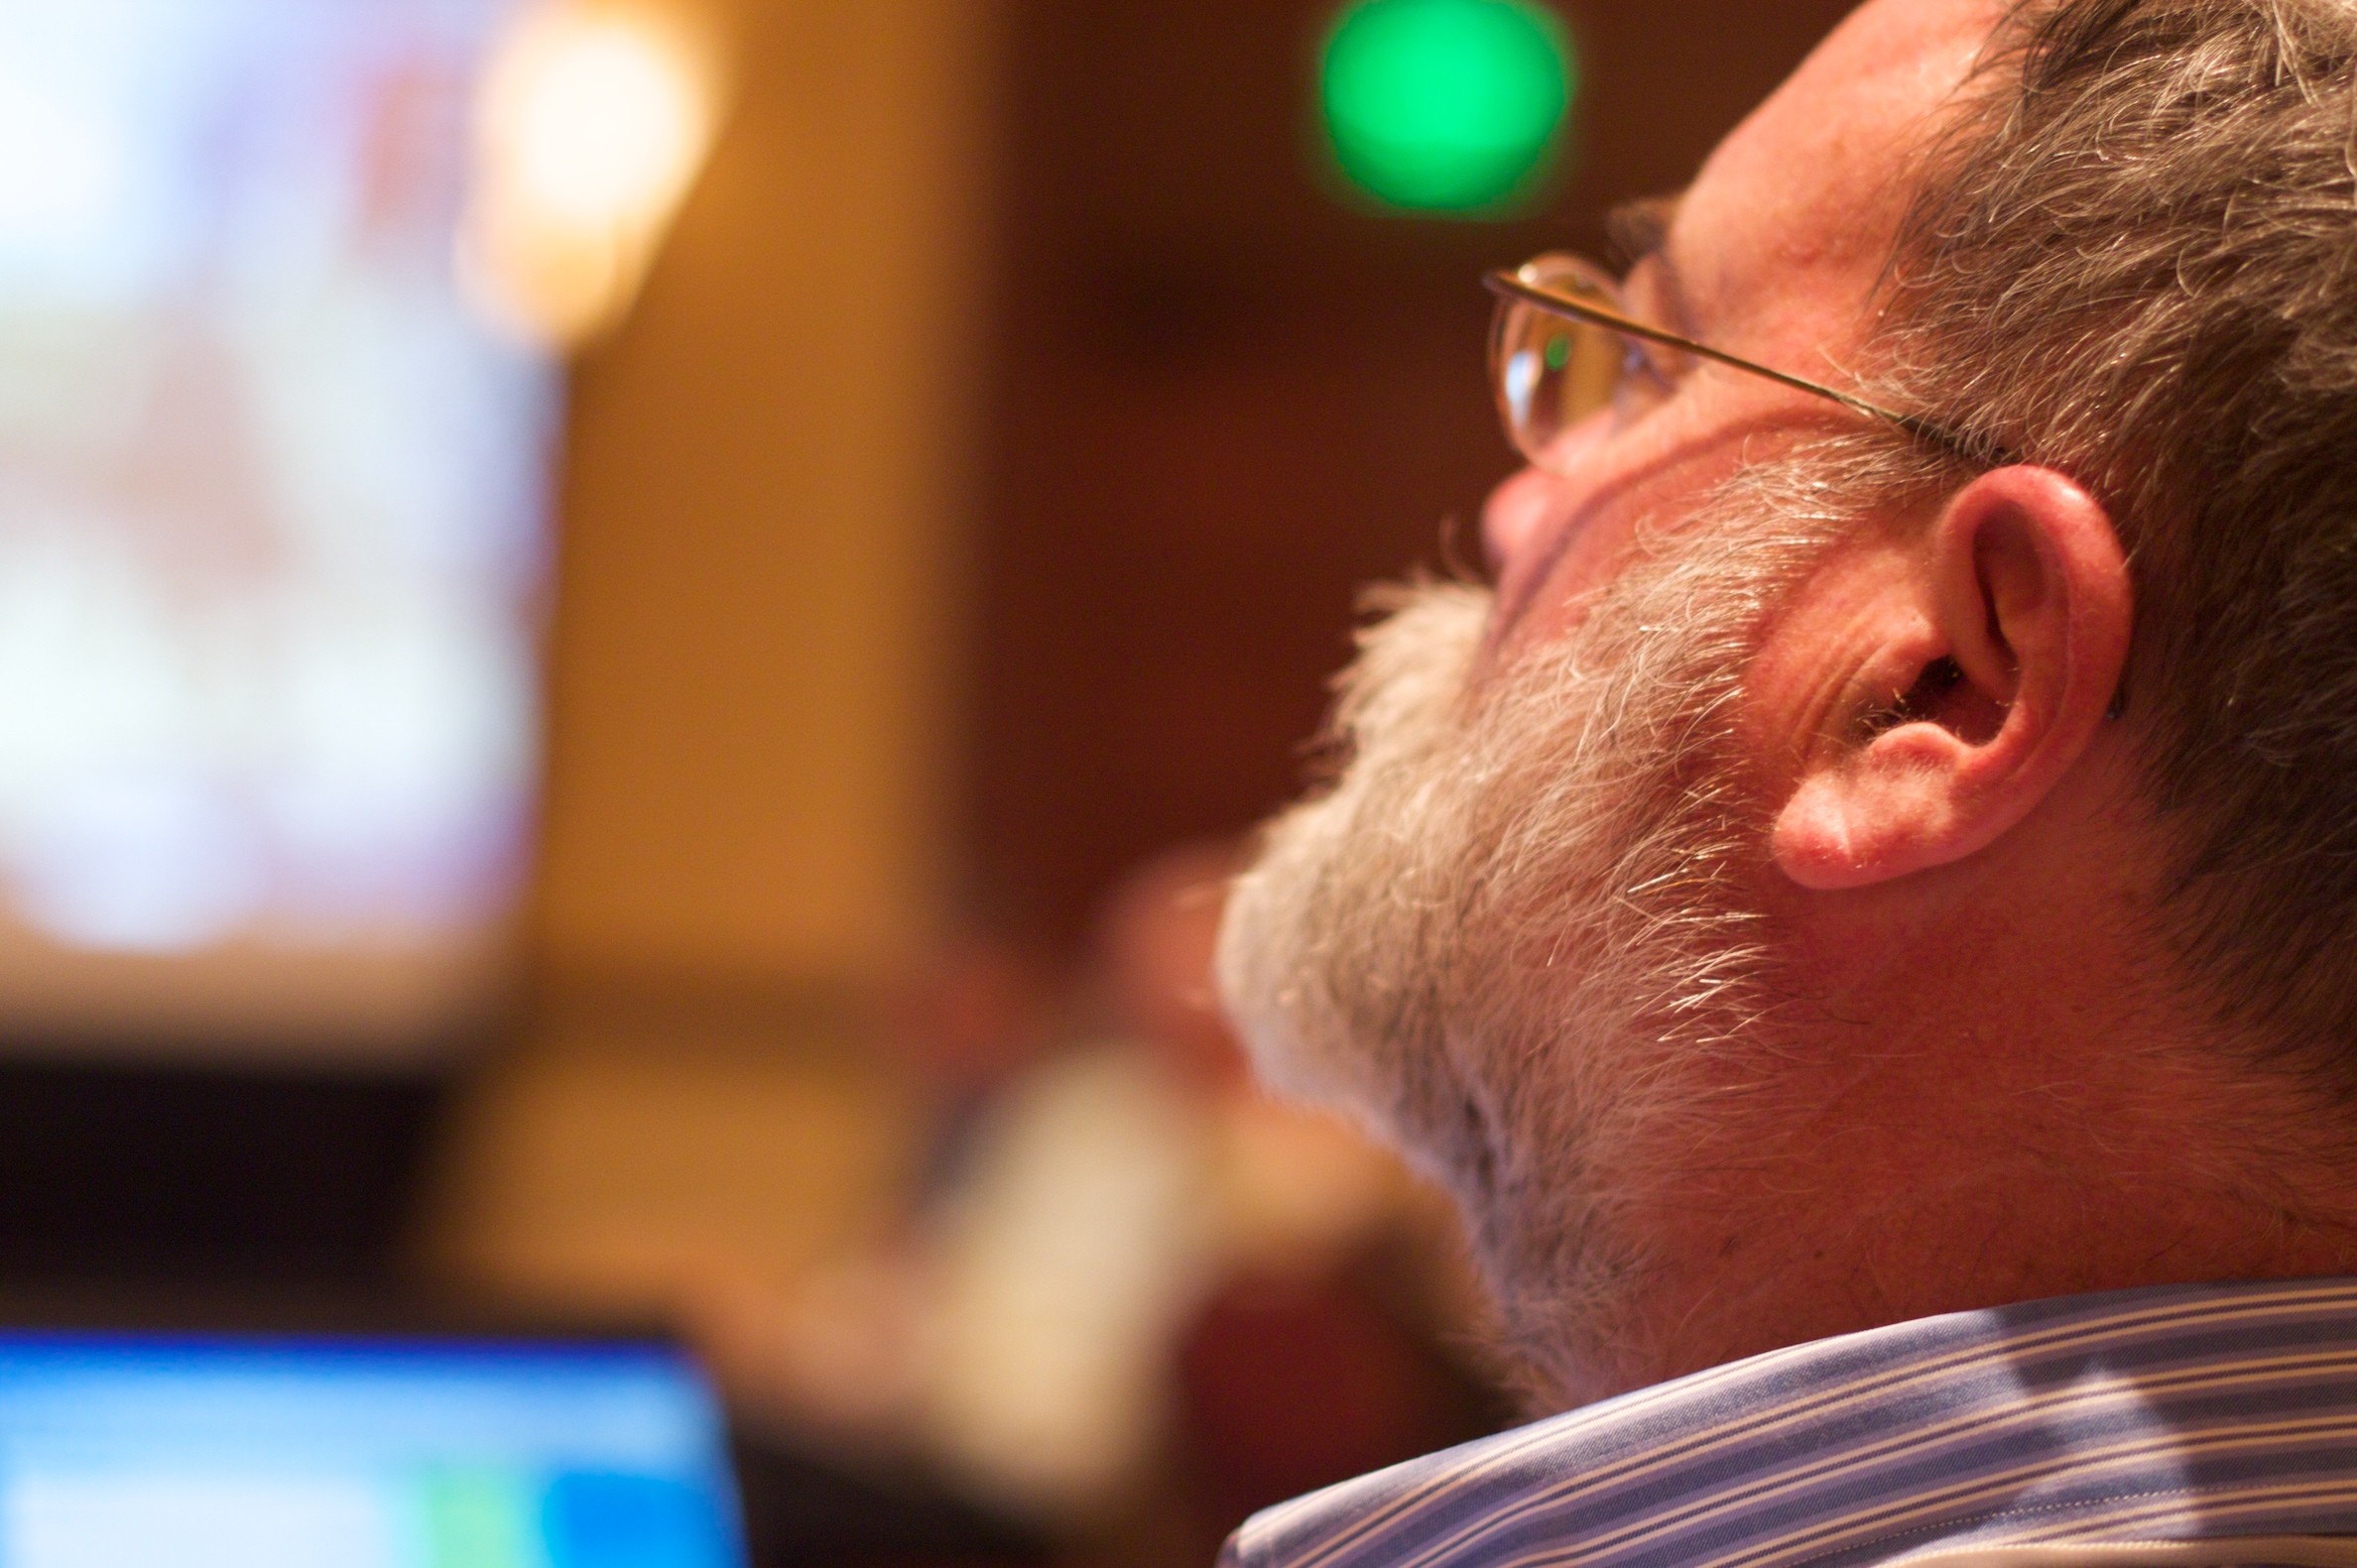
man, person, nose, eye, glasses, singing, organ, eli2010, interaction, sense, facial hair